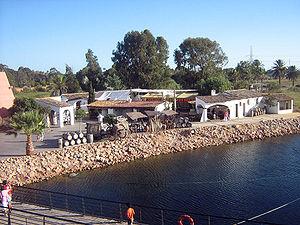
Le vin blanc est un vin produit par la fermentation alcoolique du moût des raisins à pulpe non colorée et à pellicule blanche ou noire. Il est traité de façon à conserver une couleur jaune transparente au produit final. La grande variété des vins blancs provient de la grande quantité de cépages, des modes de vinification, mais aussi du taux de sucre résiduel.
Le condado de Huelva est un vin espagnol. Produit dans le vignoble d'Andalousie, il bénéficie d'une dénomination d'origine depuis 1963.